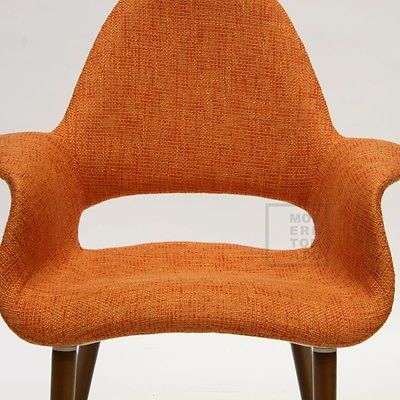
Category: chair